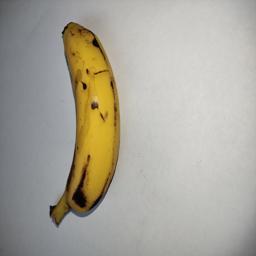
Ripeness: Ripe